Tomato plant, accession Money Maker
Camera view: vertical (180 deg); turntable rotation: 30 degrees
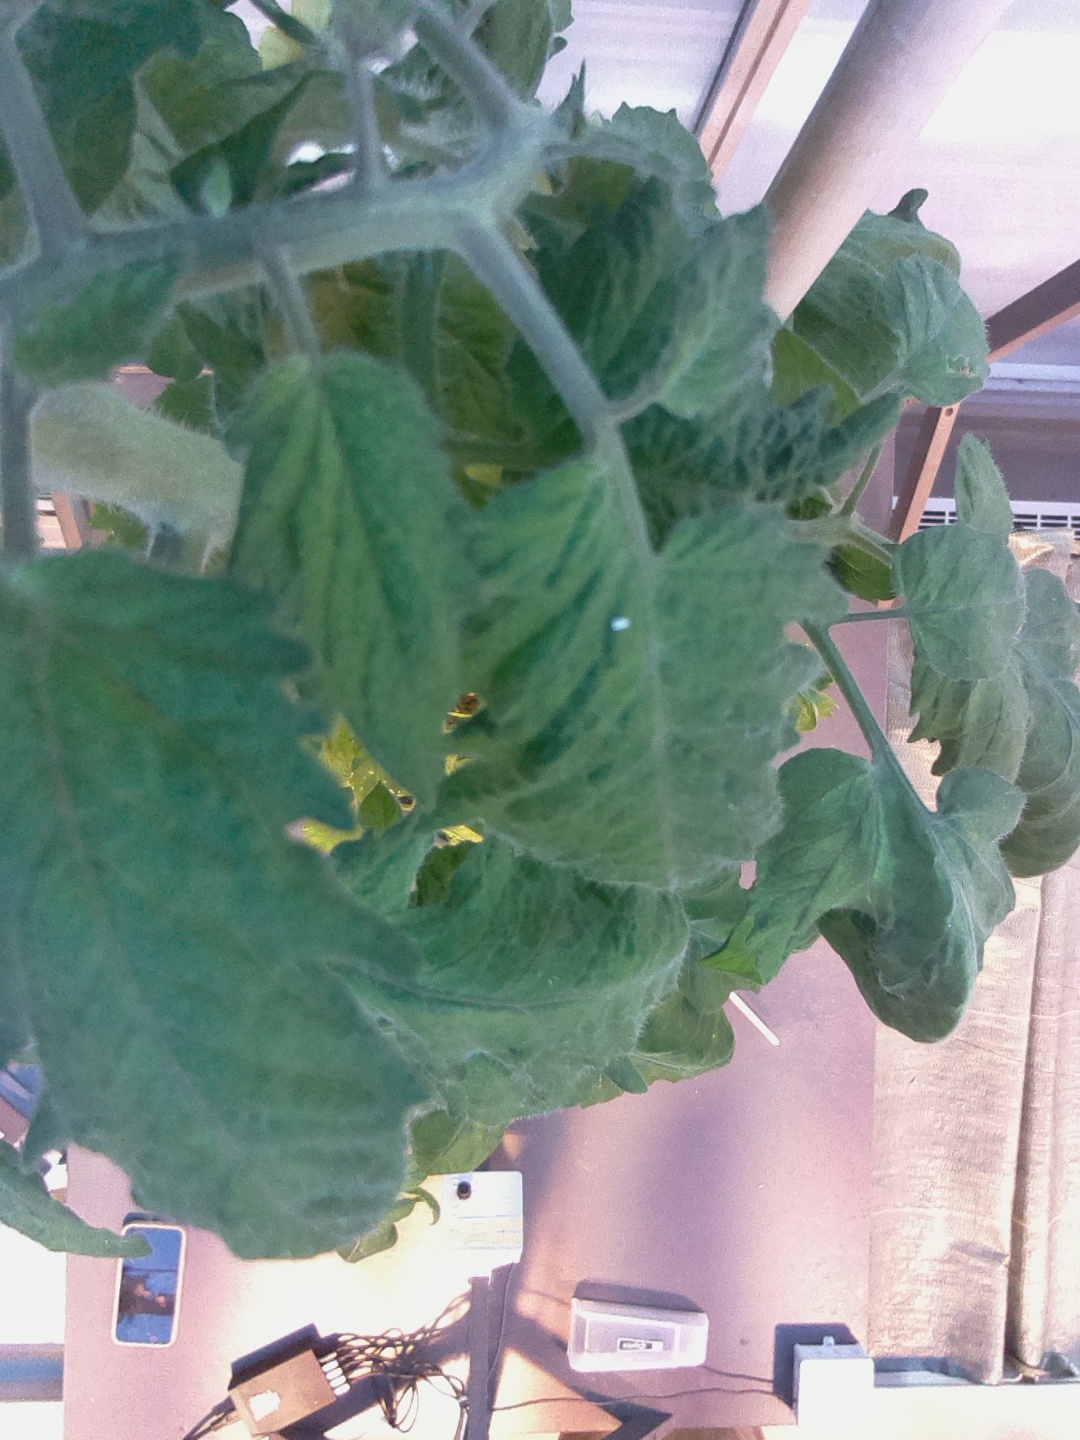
BBCH growth stage 65: Full flowering, 50%-60% of flowers open, first petals falling